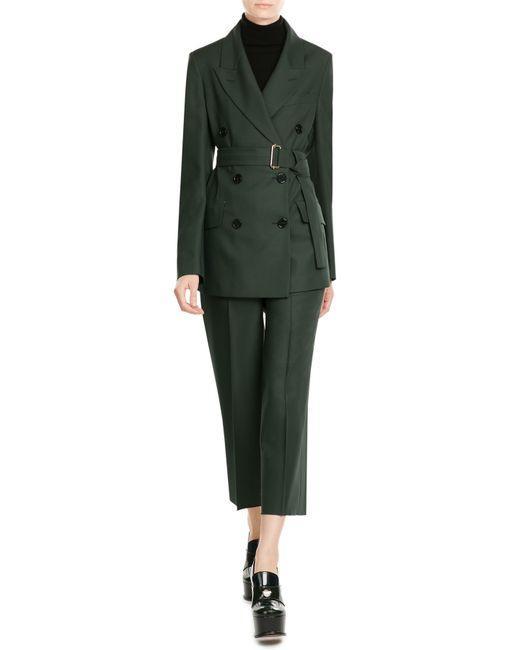
Dunkelgrüne Damenanzugjacke und -hose mit schwarzem Absatzschuh